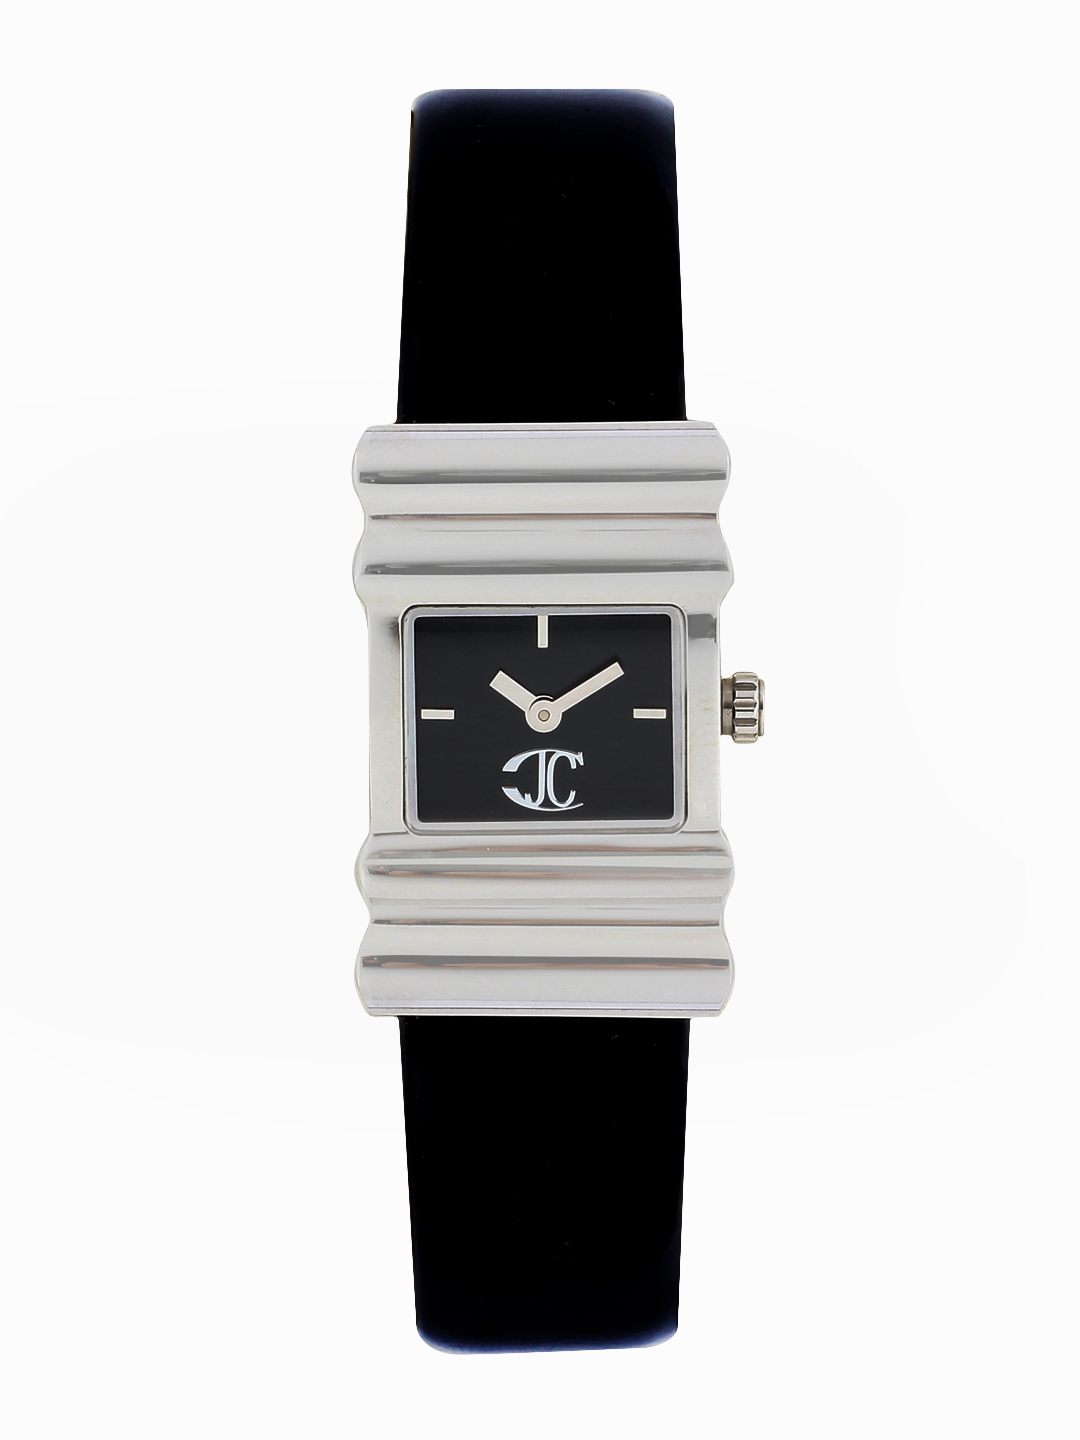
Just Cavalli Women Black Watch
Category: Accessories / Watches / Watches
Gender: Women
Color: Black
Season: Winter 2016
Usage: Casual